Clark Williams (New York politician)

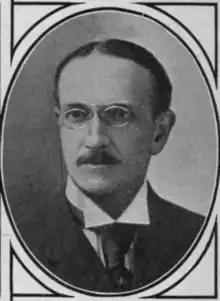
Williams in 1909

Born in Canandaigua, Ontario County, New York, Williams was the son of George N. Williams, a banker, and Abigail (Clark) Williams (daughter of Governor Myron H. Clark). He was educated at Canandaigua Academy, and graduated from Williams College in 1892, as a member of Kappa Alpha Society. He later served for many years as a Trustee of Williams. After graduation, he became a clerk at the First National Bank in New York City, then at the New York Guarantee and Indemnity Company, and later at the United States Mortgage and Trust Company of which he became vice president. On April 29, 1897, he married Anna Murphy Plater in Nashville, Tennessee, a portrait of whom by the Swiss-born American artist Adolfo Müller-Ury is in the Williams College Faculty Club/Alumni Center, Williamstown.